Monument to the Immaculate Heart of Mary

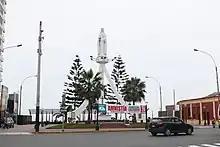

The Monument to the Immaculate Heart of Mary is a monument in Magdalena del Mar District, Lima, Peru.